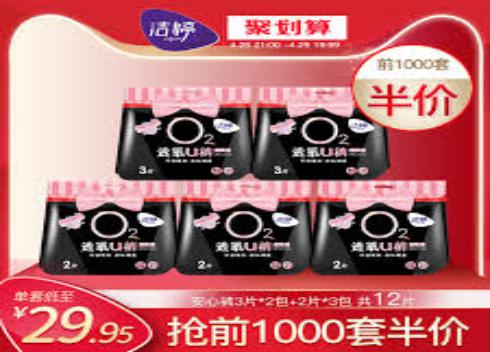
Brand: ladycare
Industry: Necessities